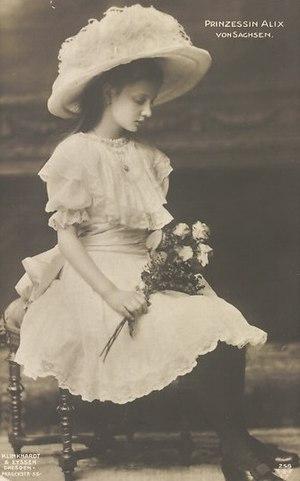
La princesse Marie-Alix de Saxe, née le 27 septembre 1901 à la Villa Wachwitz, près de Dresde, et morte le 11 décembre 1990 à Dresde, troisième fille du roi Frédéric-Auguste III de Saxe et de Louise-Antoinette de Habsbourg-Toscane, est un membre de la Maison de Wettin, devenue princesse de Hohenzollern par mariage.